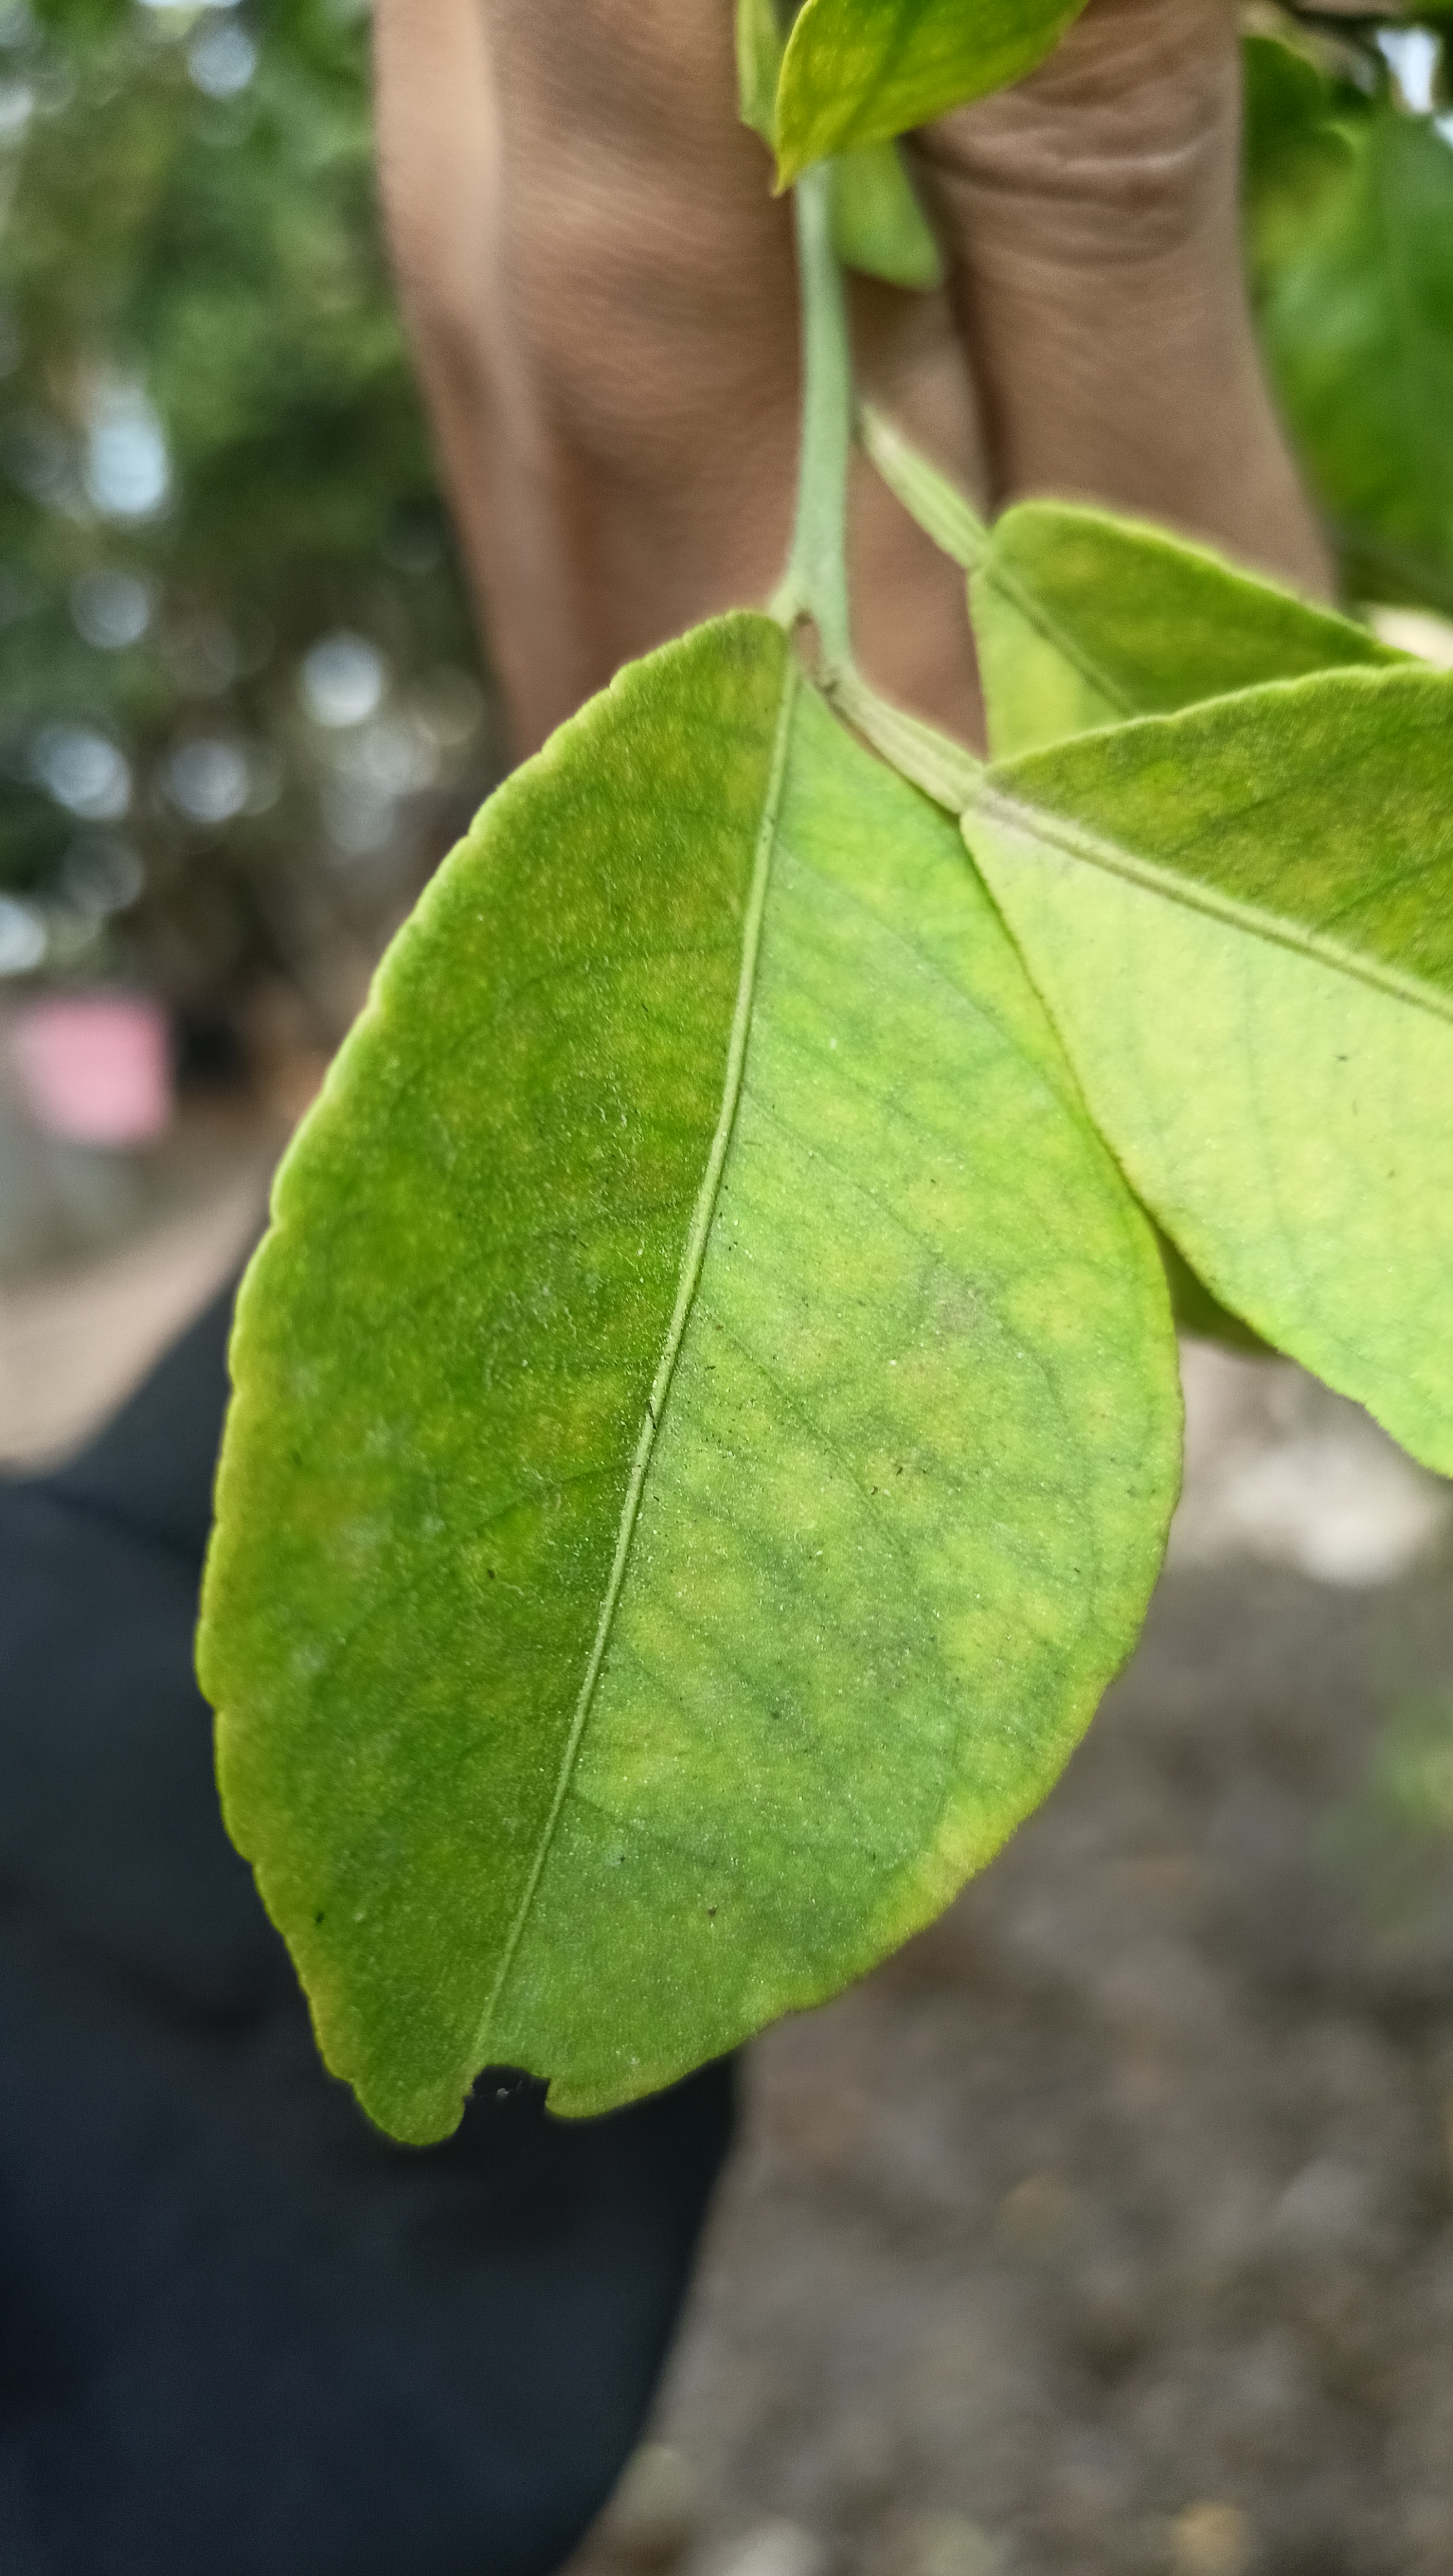
Mandarin leaf variety: China Mishti